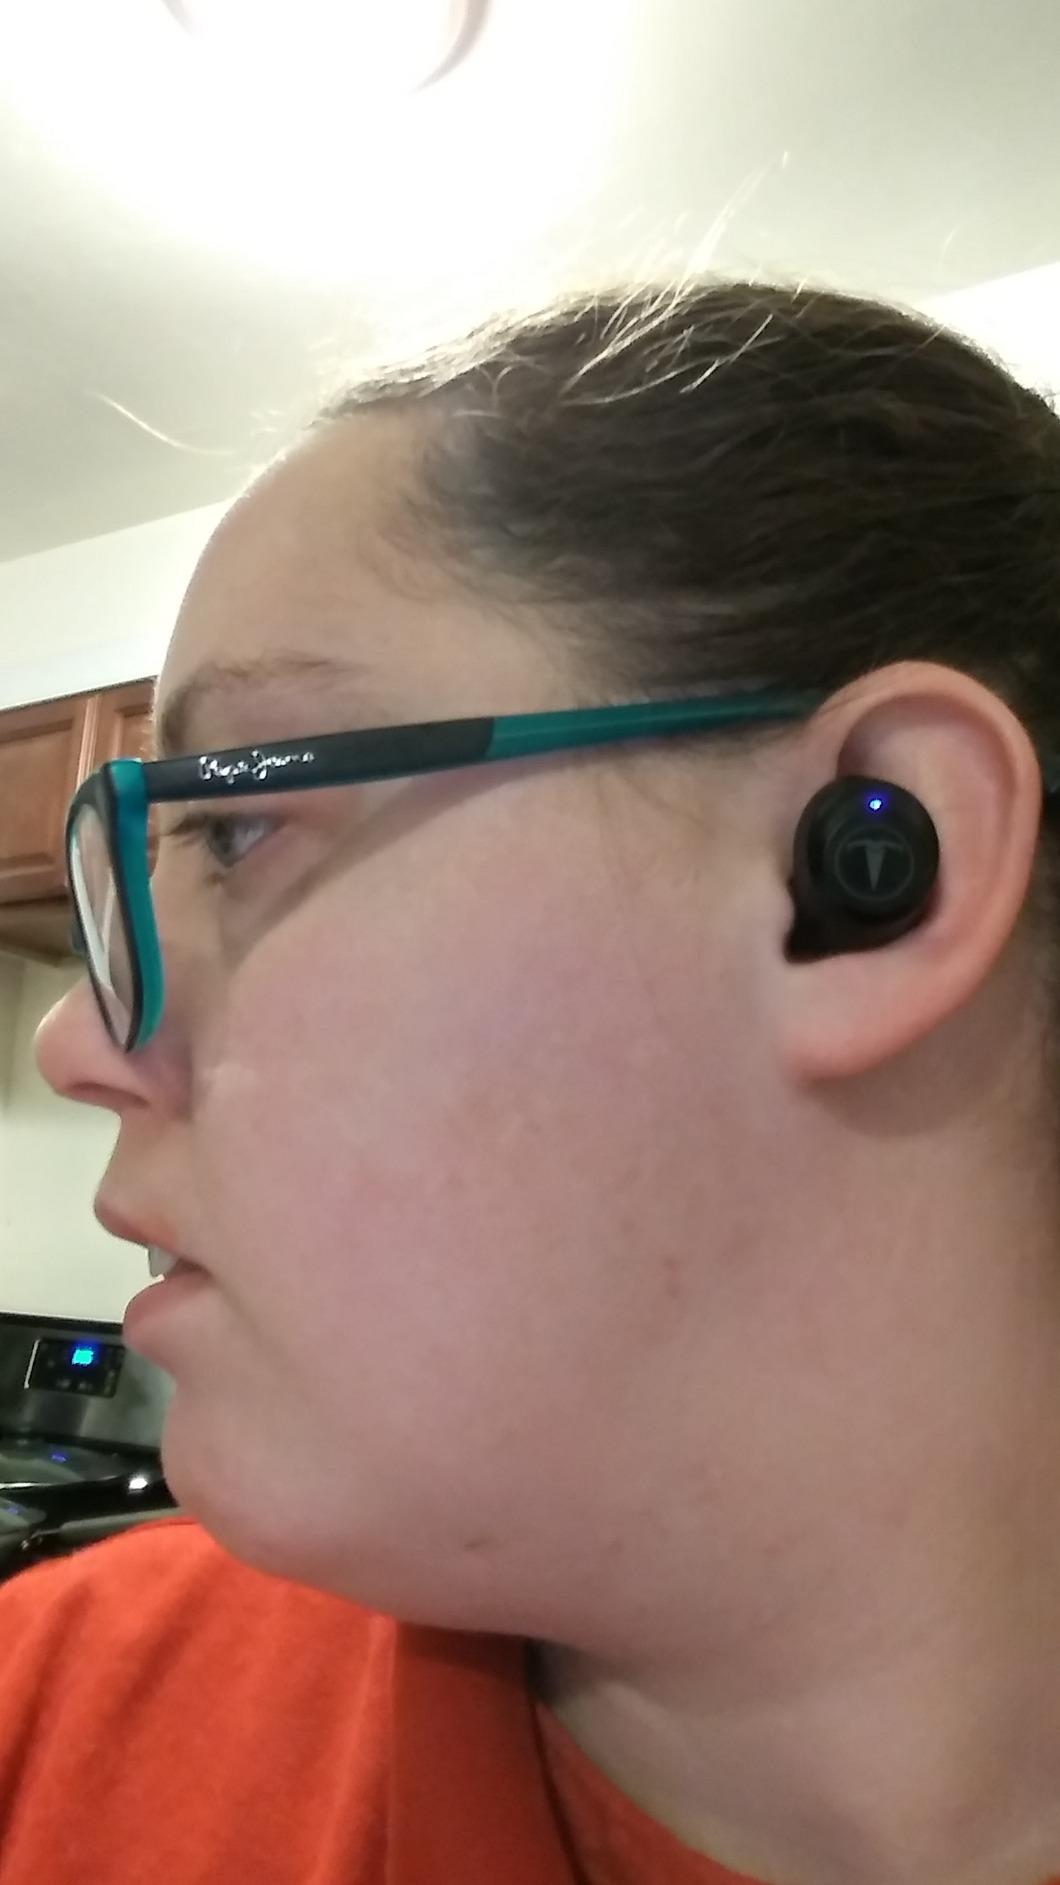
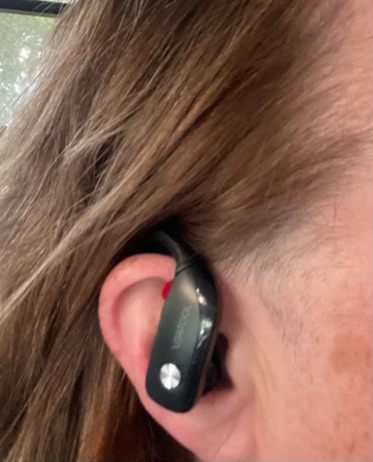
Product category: earbuds
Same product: no